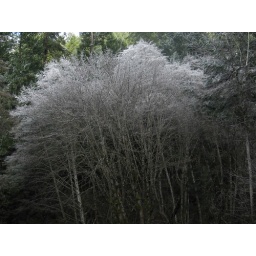
These trees are quite tall. My car was parked below them.